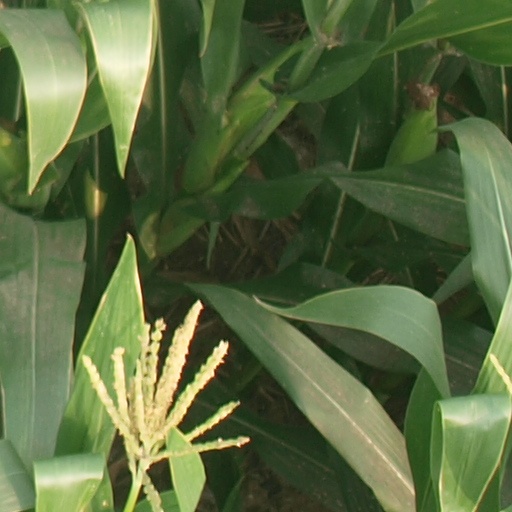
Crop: maize; corn